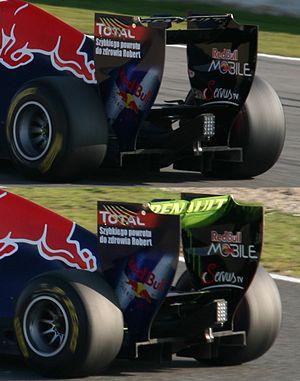
La Red Bull RB7 est la monoplace de Formule 1 engagée par l’équipe Red Bull Racing dans le cadre du championnat du monde de Formule 1 2011. Présentée le 1ᵉʳ février 2011 sur le circuit de Valence lors du premier de ses quatre essais hivernaux, elle commence la saison de F1 le 27 mars 2011 au Grand Prix de d’Australie, pilotée par l’Allemand Sebastian Vettel et l’Australien Mark Webber.